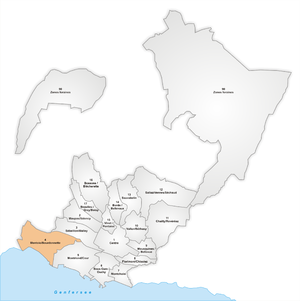
Montoie/Bourdonnette est un quartier de la ville de Lausanne, en Suisse.
L'Office d'études socio-économiques et statistiques de la ville de Lausanne découpa la ville en 81 secteurs regroupés en 17 quartiers. Ce découpage se base sur de nombreux critères : topographie, voirie, type de bâti et morphologie sociale et économique. Il prend en compte les barrières physiques et géographiques les plus nettes comme les cours d'eau, les voies de chemin de fer, la vallée du Flon, les bois de Rovéréaz ou de Sauvabelin, les rives du lac Léman, le cimetière de Montoie, le stade de la Pontaise, l'aérodrome de la Blécherette, la prison du Bois-Mermet, le palais de Beaulieu, les hôpitaux, etc. La délimitation du centre-ville obéit à des critères très précis, basés sur la densité d'emplois et leurs type. Pour les autres zones, d'autres critères furent utilisés : permanence d’un certain nombre d’emplois, caractère du domaine bâti, densité des habitants, critères socio-culturels.